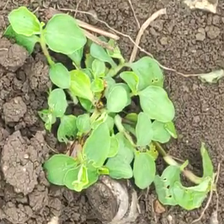
Weed species: Kena_(Commplina_benghalensio)